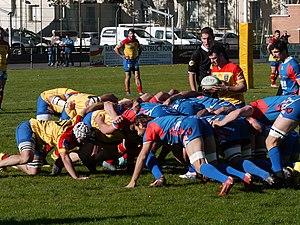
Le Céret sportif contre l'AS Macôn à Céret le 29 octobre 2017.
L'Association sportive mâconnaise est un club de rugby à XV français basé à Mâcon, en Saône-et-Loire. Il évolue pour la saison 2019-2020 en Fédérale 1.